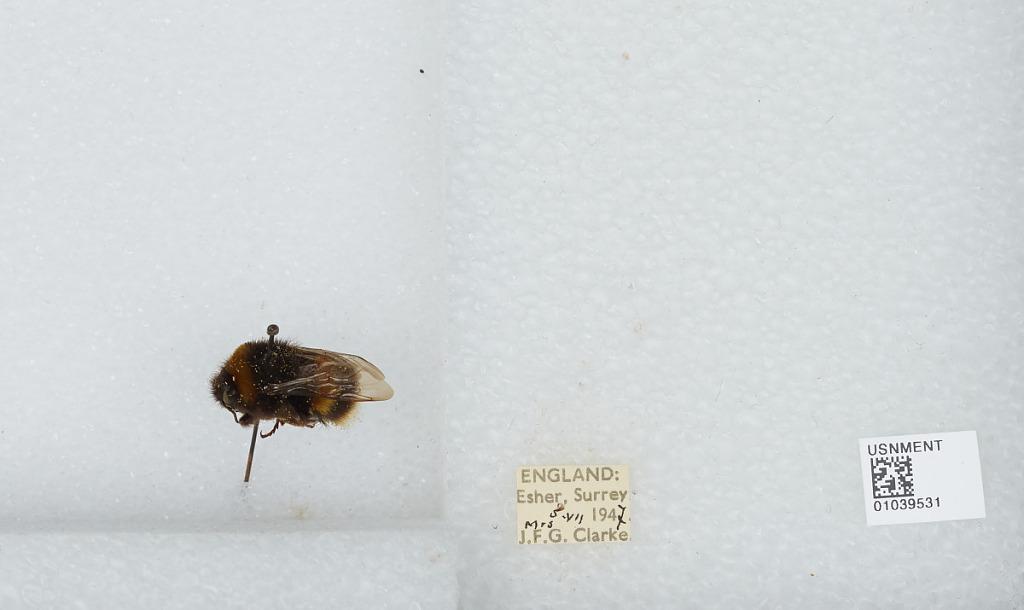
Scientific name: Bombus (Bombus) terrestris audax Harris
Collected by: J. Clarke
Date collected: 1947-7-5
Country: United Kingdom
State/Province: England
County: Surrey
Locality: Esher
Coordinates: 51.3692, -0.365